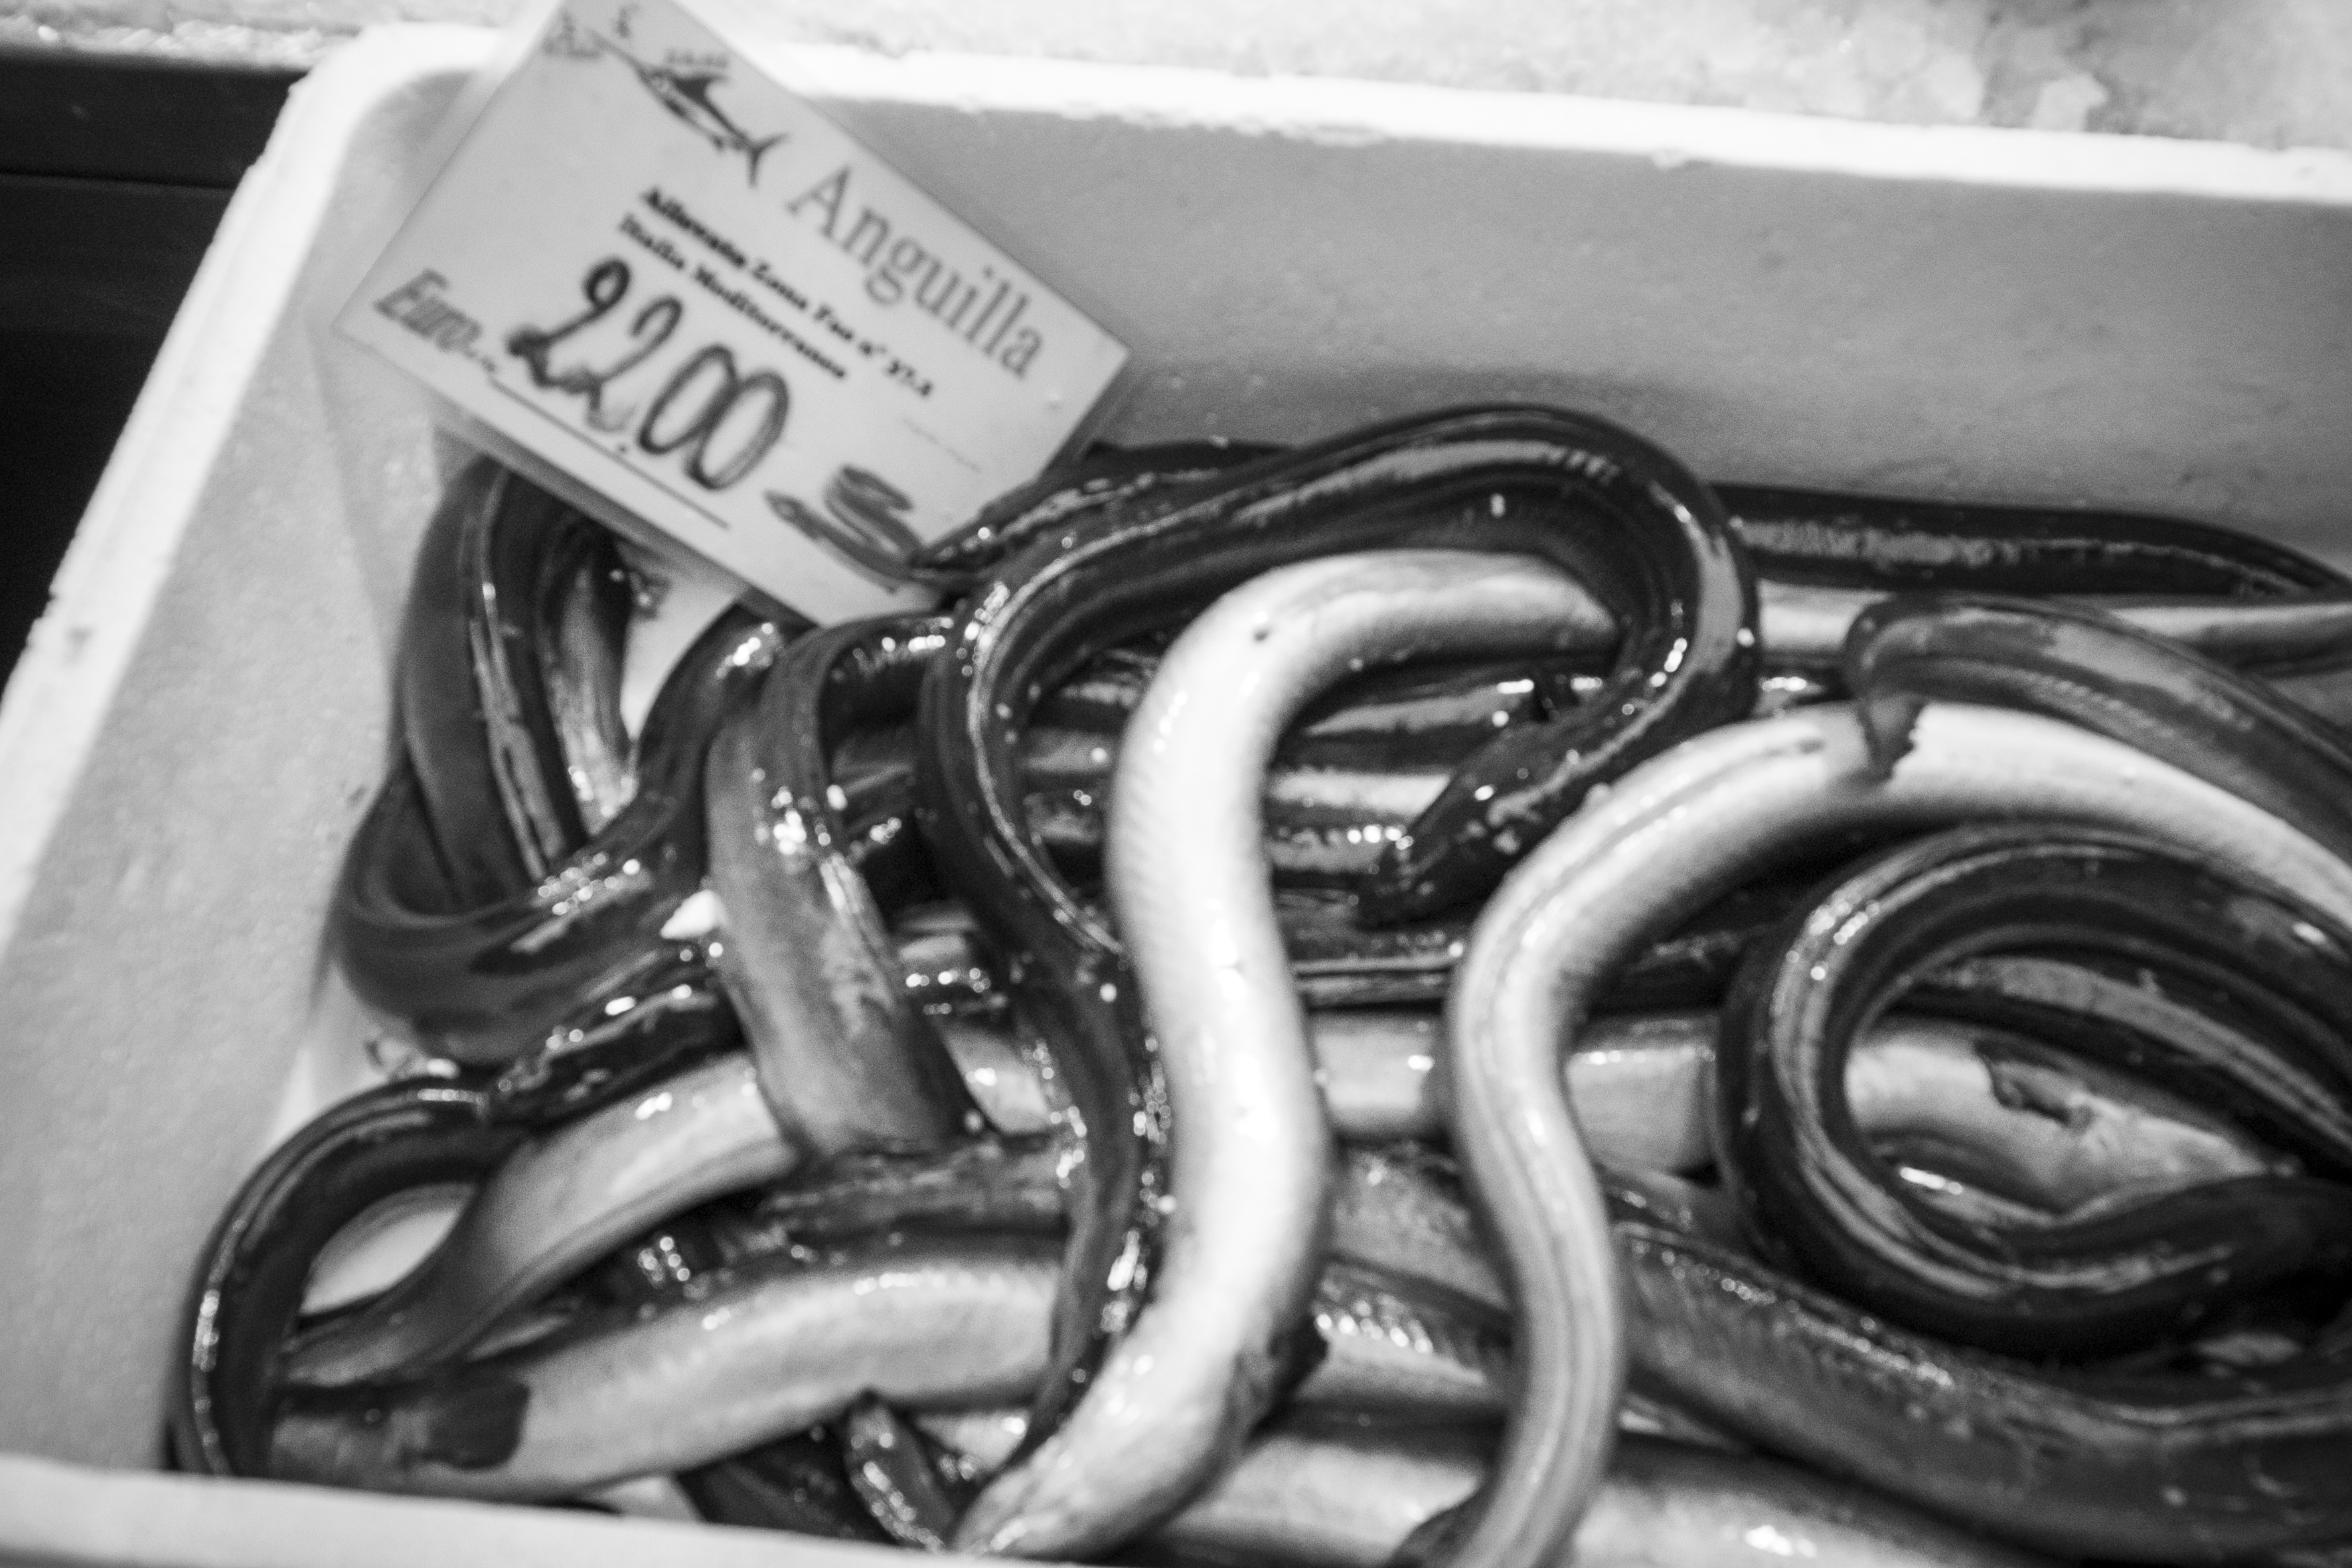
black and white, wheel, urban, travel, fujifilm, italy, venice, black, monochrome, tire, bw, blackandwhite, blackwhite, drawing, engine, ngc, noiretblanc, venezia, fuji, fujix, fujixe1, monochrome photography, automotive tire